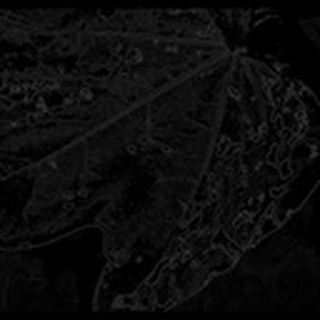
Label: cotton_target_spot